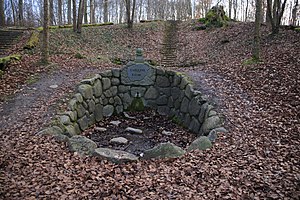
Snestrup
Carolinekilden (uden vand).
Carolinekilden i Snestrup, Odense, Danmark.
Snestrup er en bydel i Odense, beliggende 5 kilometer nordvest for centrum. Snestrup hører til Paarup Sogn. Paarup Kirke ligger i Paarup sydvest for Snestrup.